Warfarin

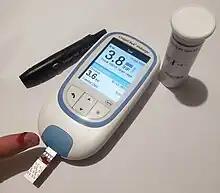
INR self-monitoring with one blood drop. The INR is too high and the warfarine dose must be decreased.

Anticoagulation with warfarin can also be monitored by patients at home. International guidelines on home testing were published in 2005. The guidelines stated: